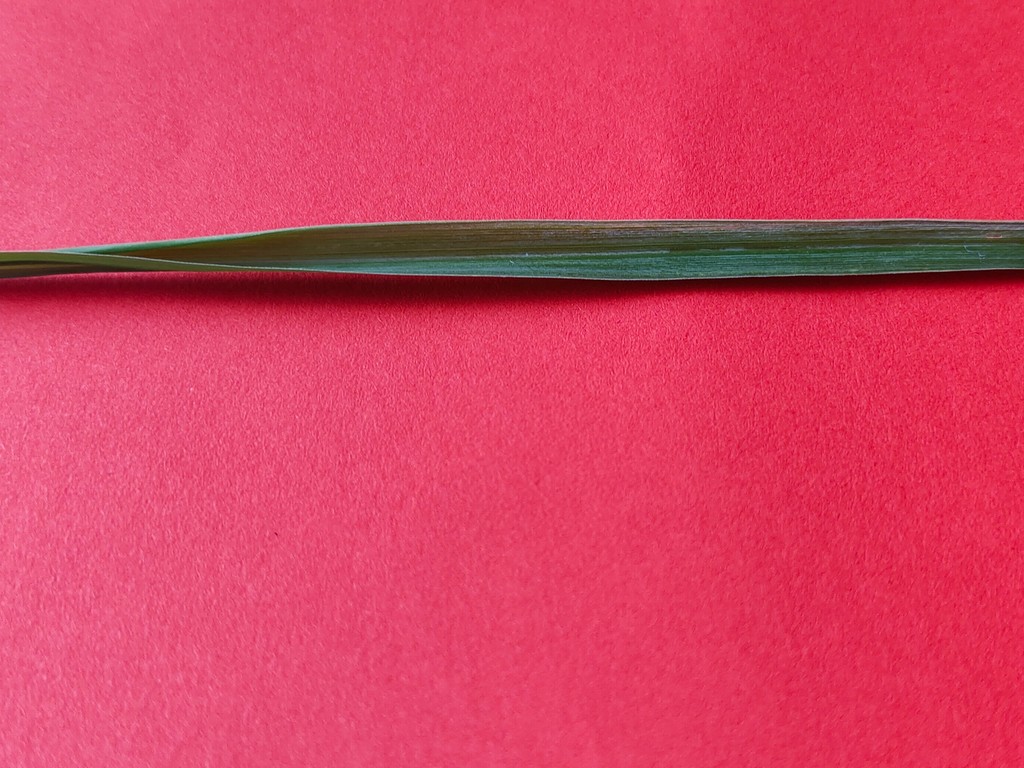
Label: Healthy